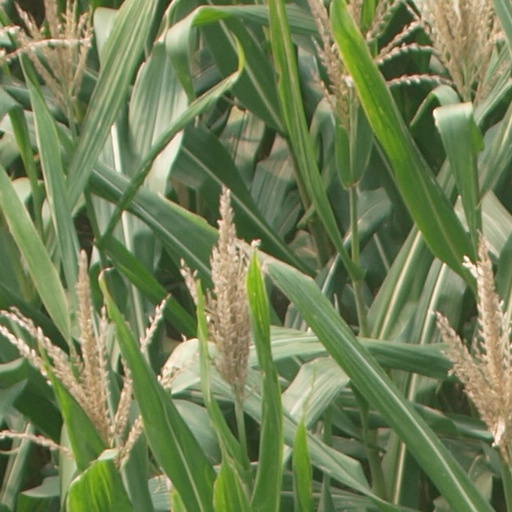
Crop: maize; corn